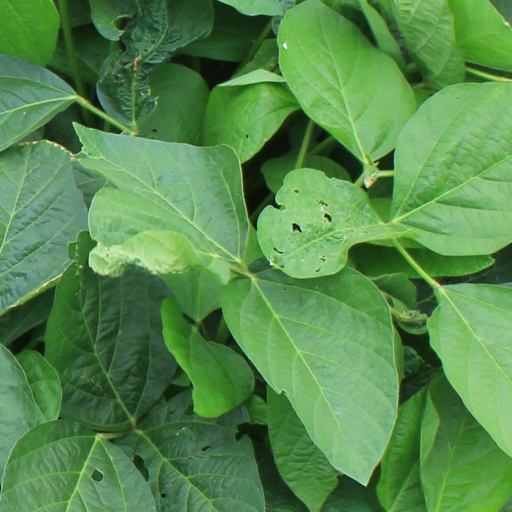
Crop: soybean